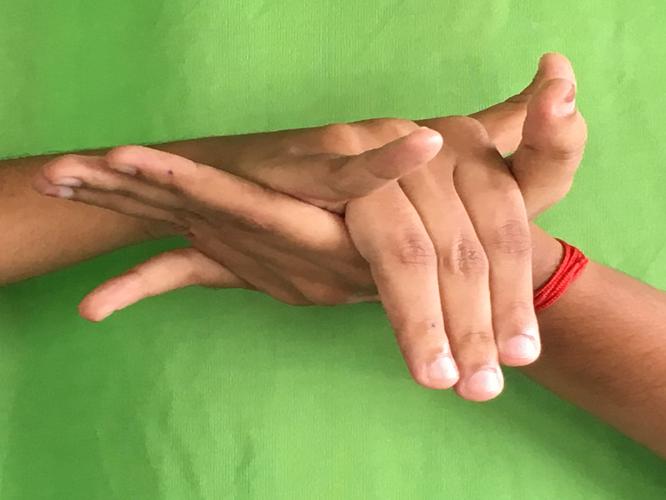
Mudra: Kurma
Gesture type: double_hand